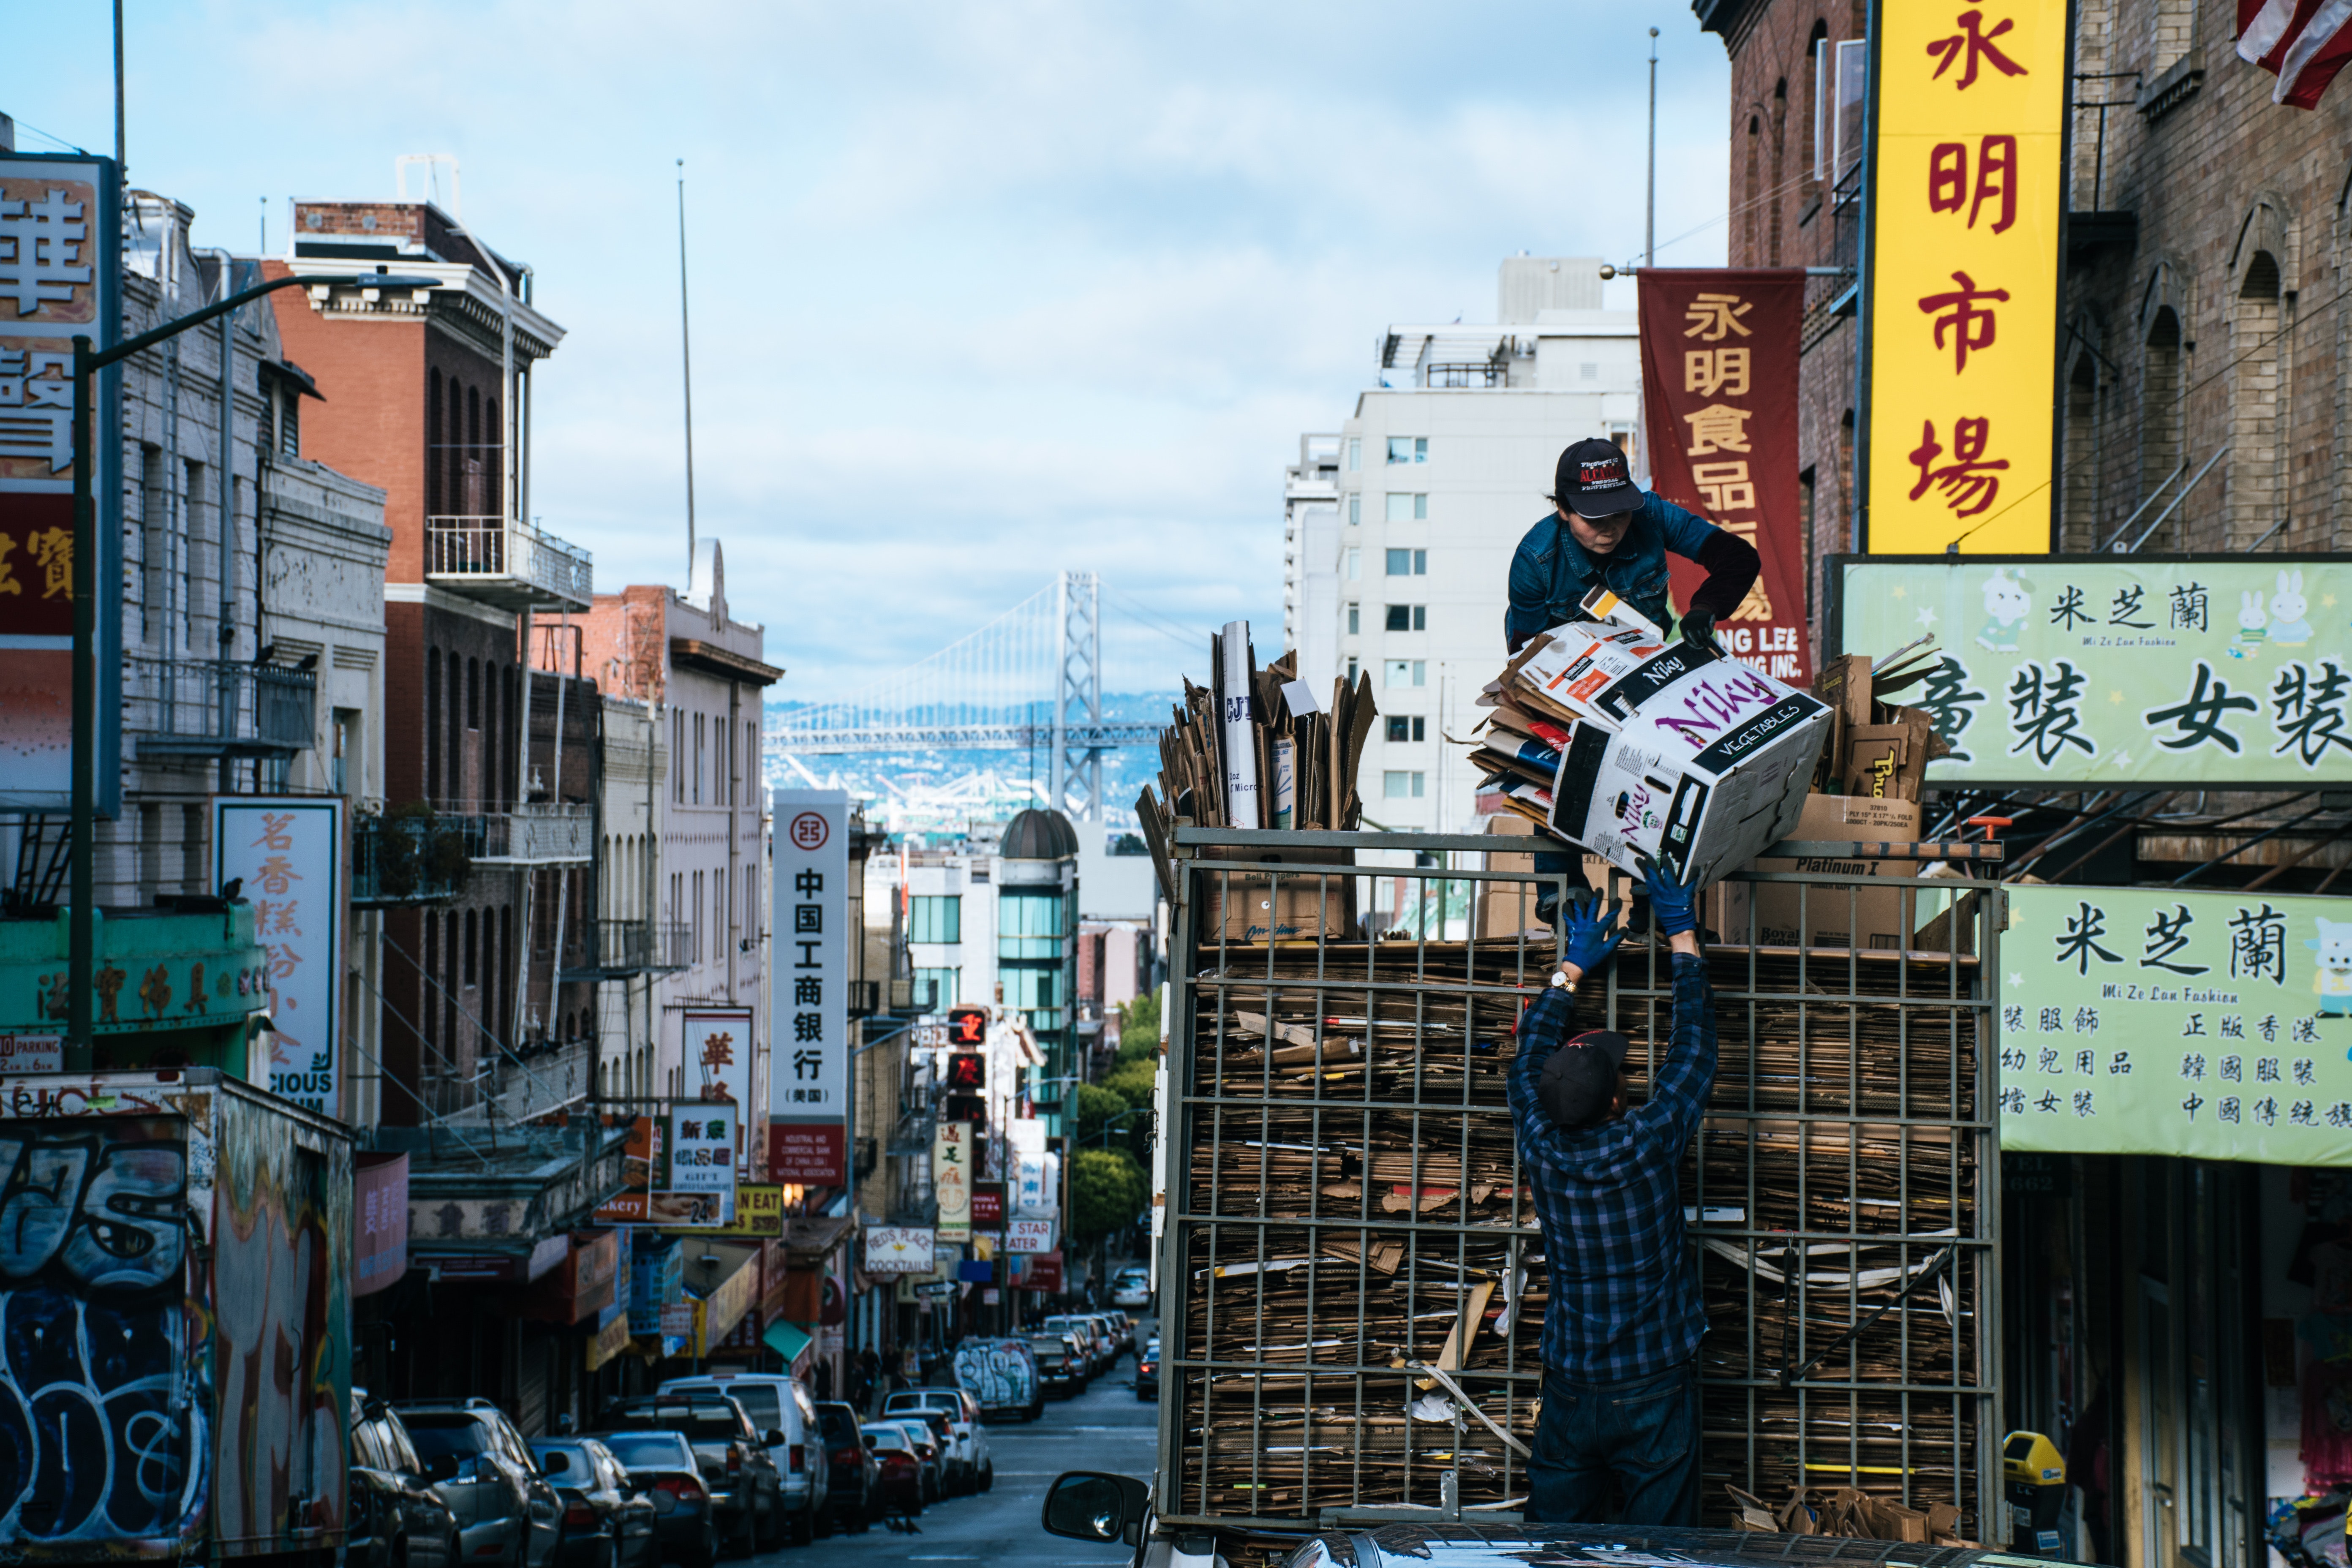
urban area, street, town, snapshot, wall, metropolitan area, metropolis, sky, city, human settlement, road, neighbourhood, infrastructure, architecture, art, building, photography, downtown, pedestrian